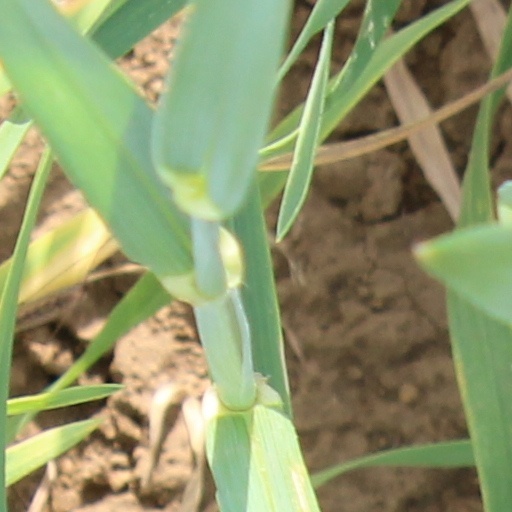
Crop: wheat